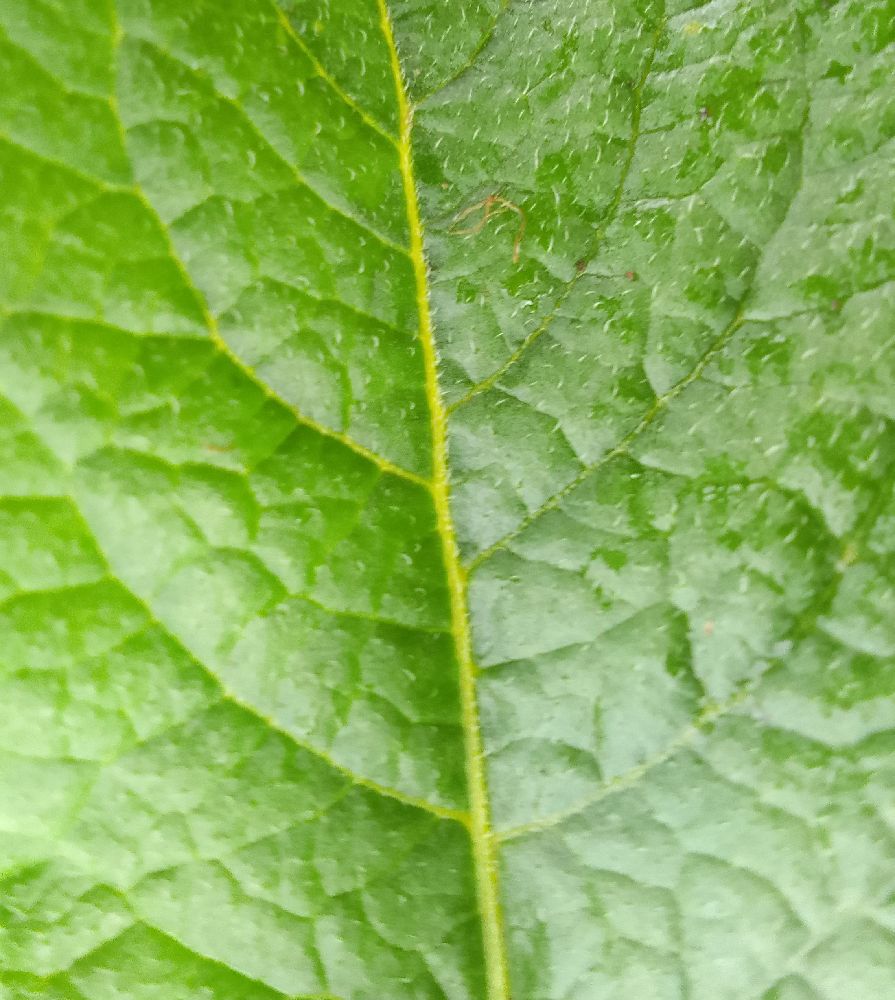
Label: Healthy